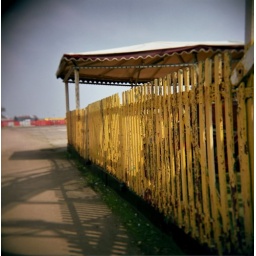
I'm in need of some fresh sea air...think I'm going to catch a train and head to the coast this weekend.